Mack Saxon

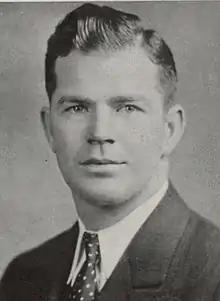

Mack Saxon Sr. (November 21, 1901 – May 8, 1949) was an American football and baseball player, coach of football, basketball, baseball, and track, and athletic administrator.